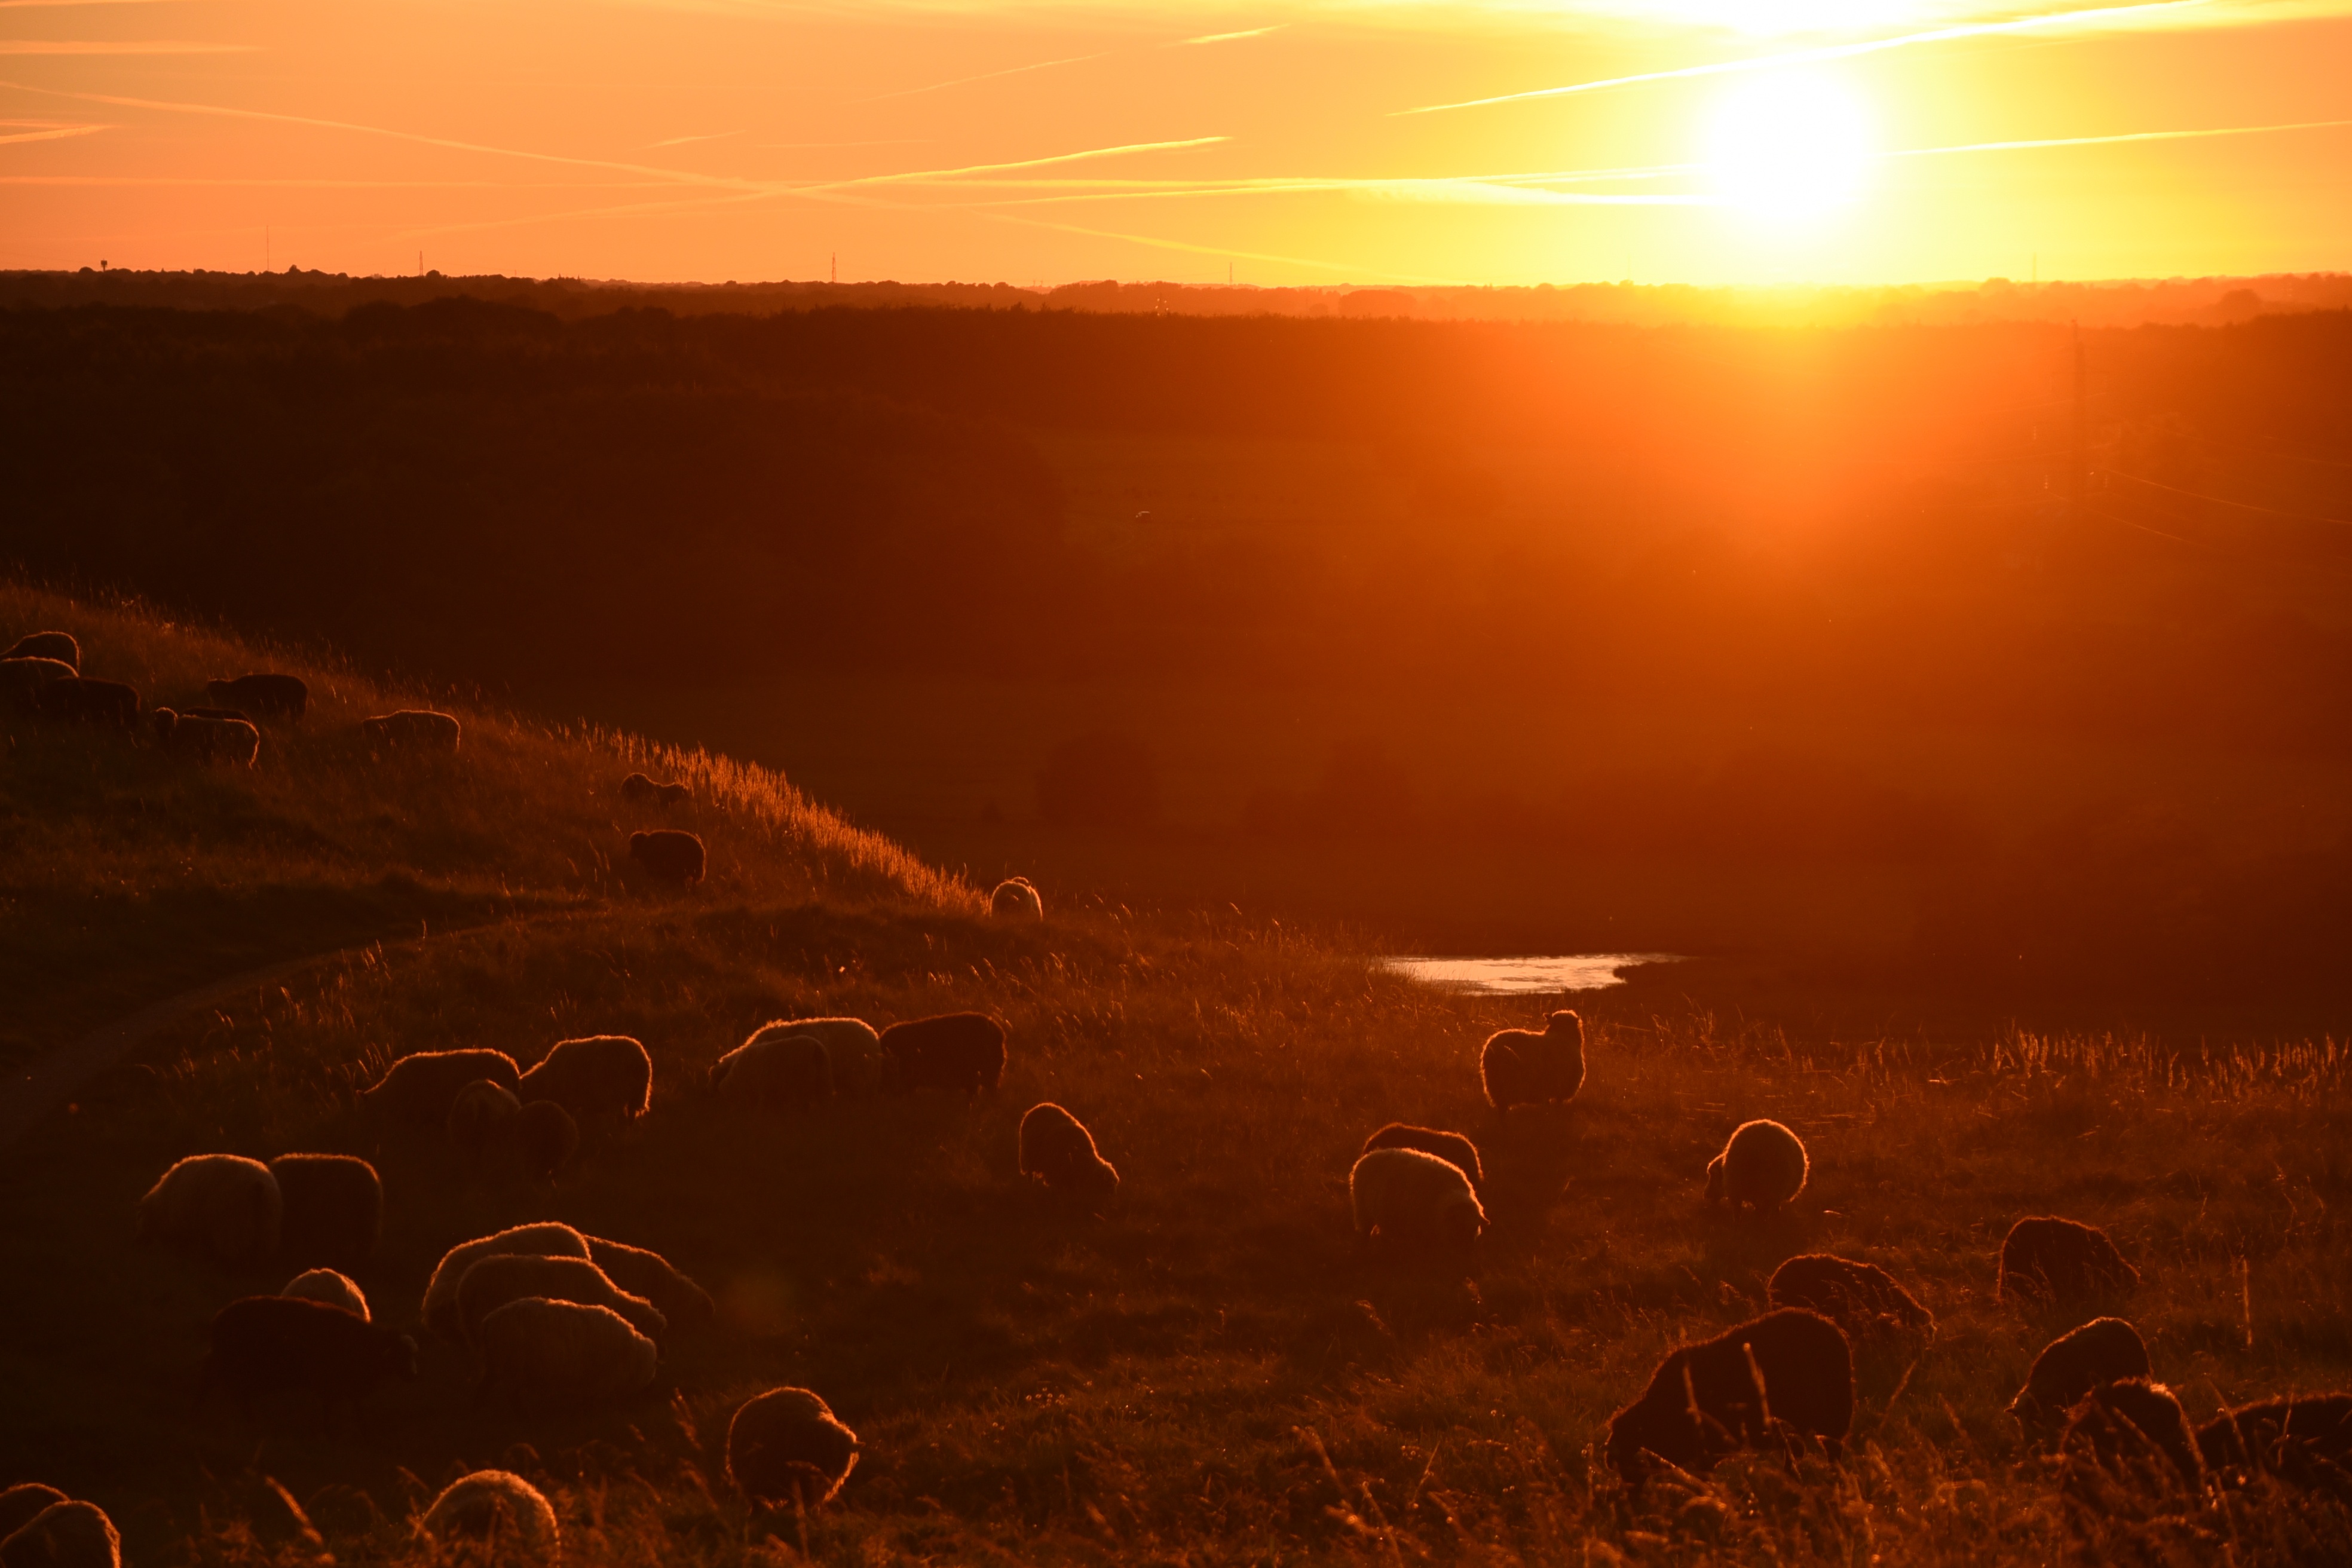
landscape, nature, grass, horizon, cloud, sun, sunrise, sunset, field, prairie, sunlight, morning, hill, dawn, animal, flock, summer, dusk, evening, scenic, livestock, sheep, wool, savanna, plain, afterglow, atmospheric phenomenon